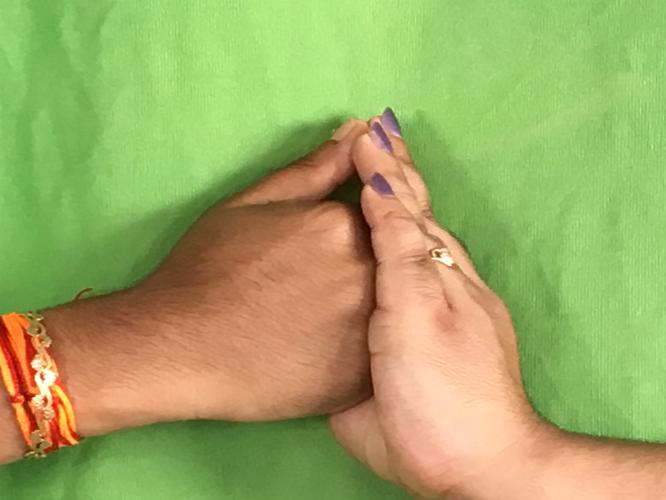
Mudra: Shanka
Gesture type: double_hand